Flail chest

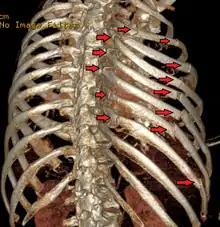
A 3D reconstruction from a CT scan showing a flail chest. Arrows mark the rib fractures.

Flail chest is a life-threatening medical condition that occurs when a segment of the rib cage breaks due to trauma and becomes detached from the rest of the chest wall. Two of the symptoms of flail chest are chest pain and shortness of breath.